Sociology of law

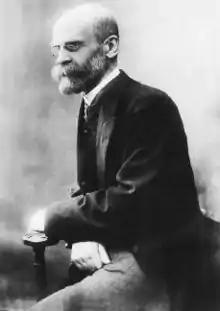
Émile Durkheim

Émile Durkheim wrote in "The Division of Labour in Society" that as society becomes more complex, the body of civil law concerned primarily with restitution and compensation grows at the expense of criminal laws and penal sanctions. Over time, law has undergone a transformation from repressive law to restitutive law. Restitutive law operates in societies in which there is a high degree of individual variation and emphasis on personal rights and responsibilities. For Durkheim, law is an indicator of the mode of integration of a society, which can be mechanical, among identical parts, or organic, among differentiated parts such as in industrialized societies. Durkheim also argued that a sociology of law should be developed alongside, and in close connection with, a sociology of morals, studying the development of value systems reflected in law.